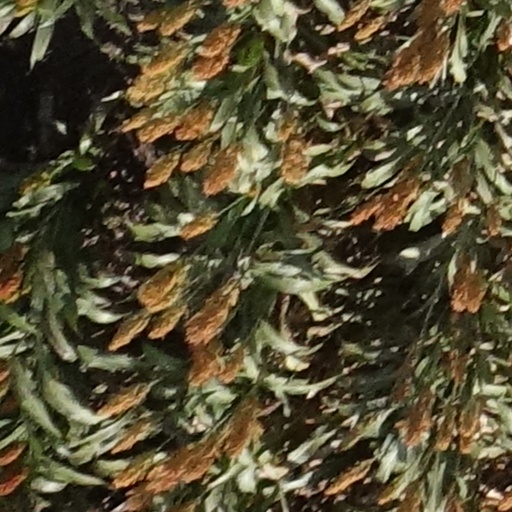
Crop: sorghum